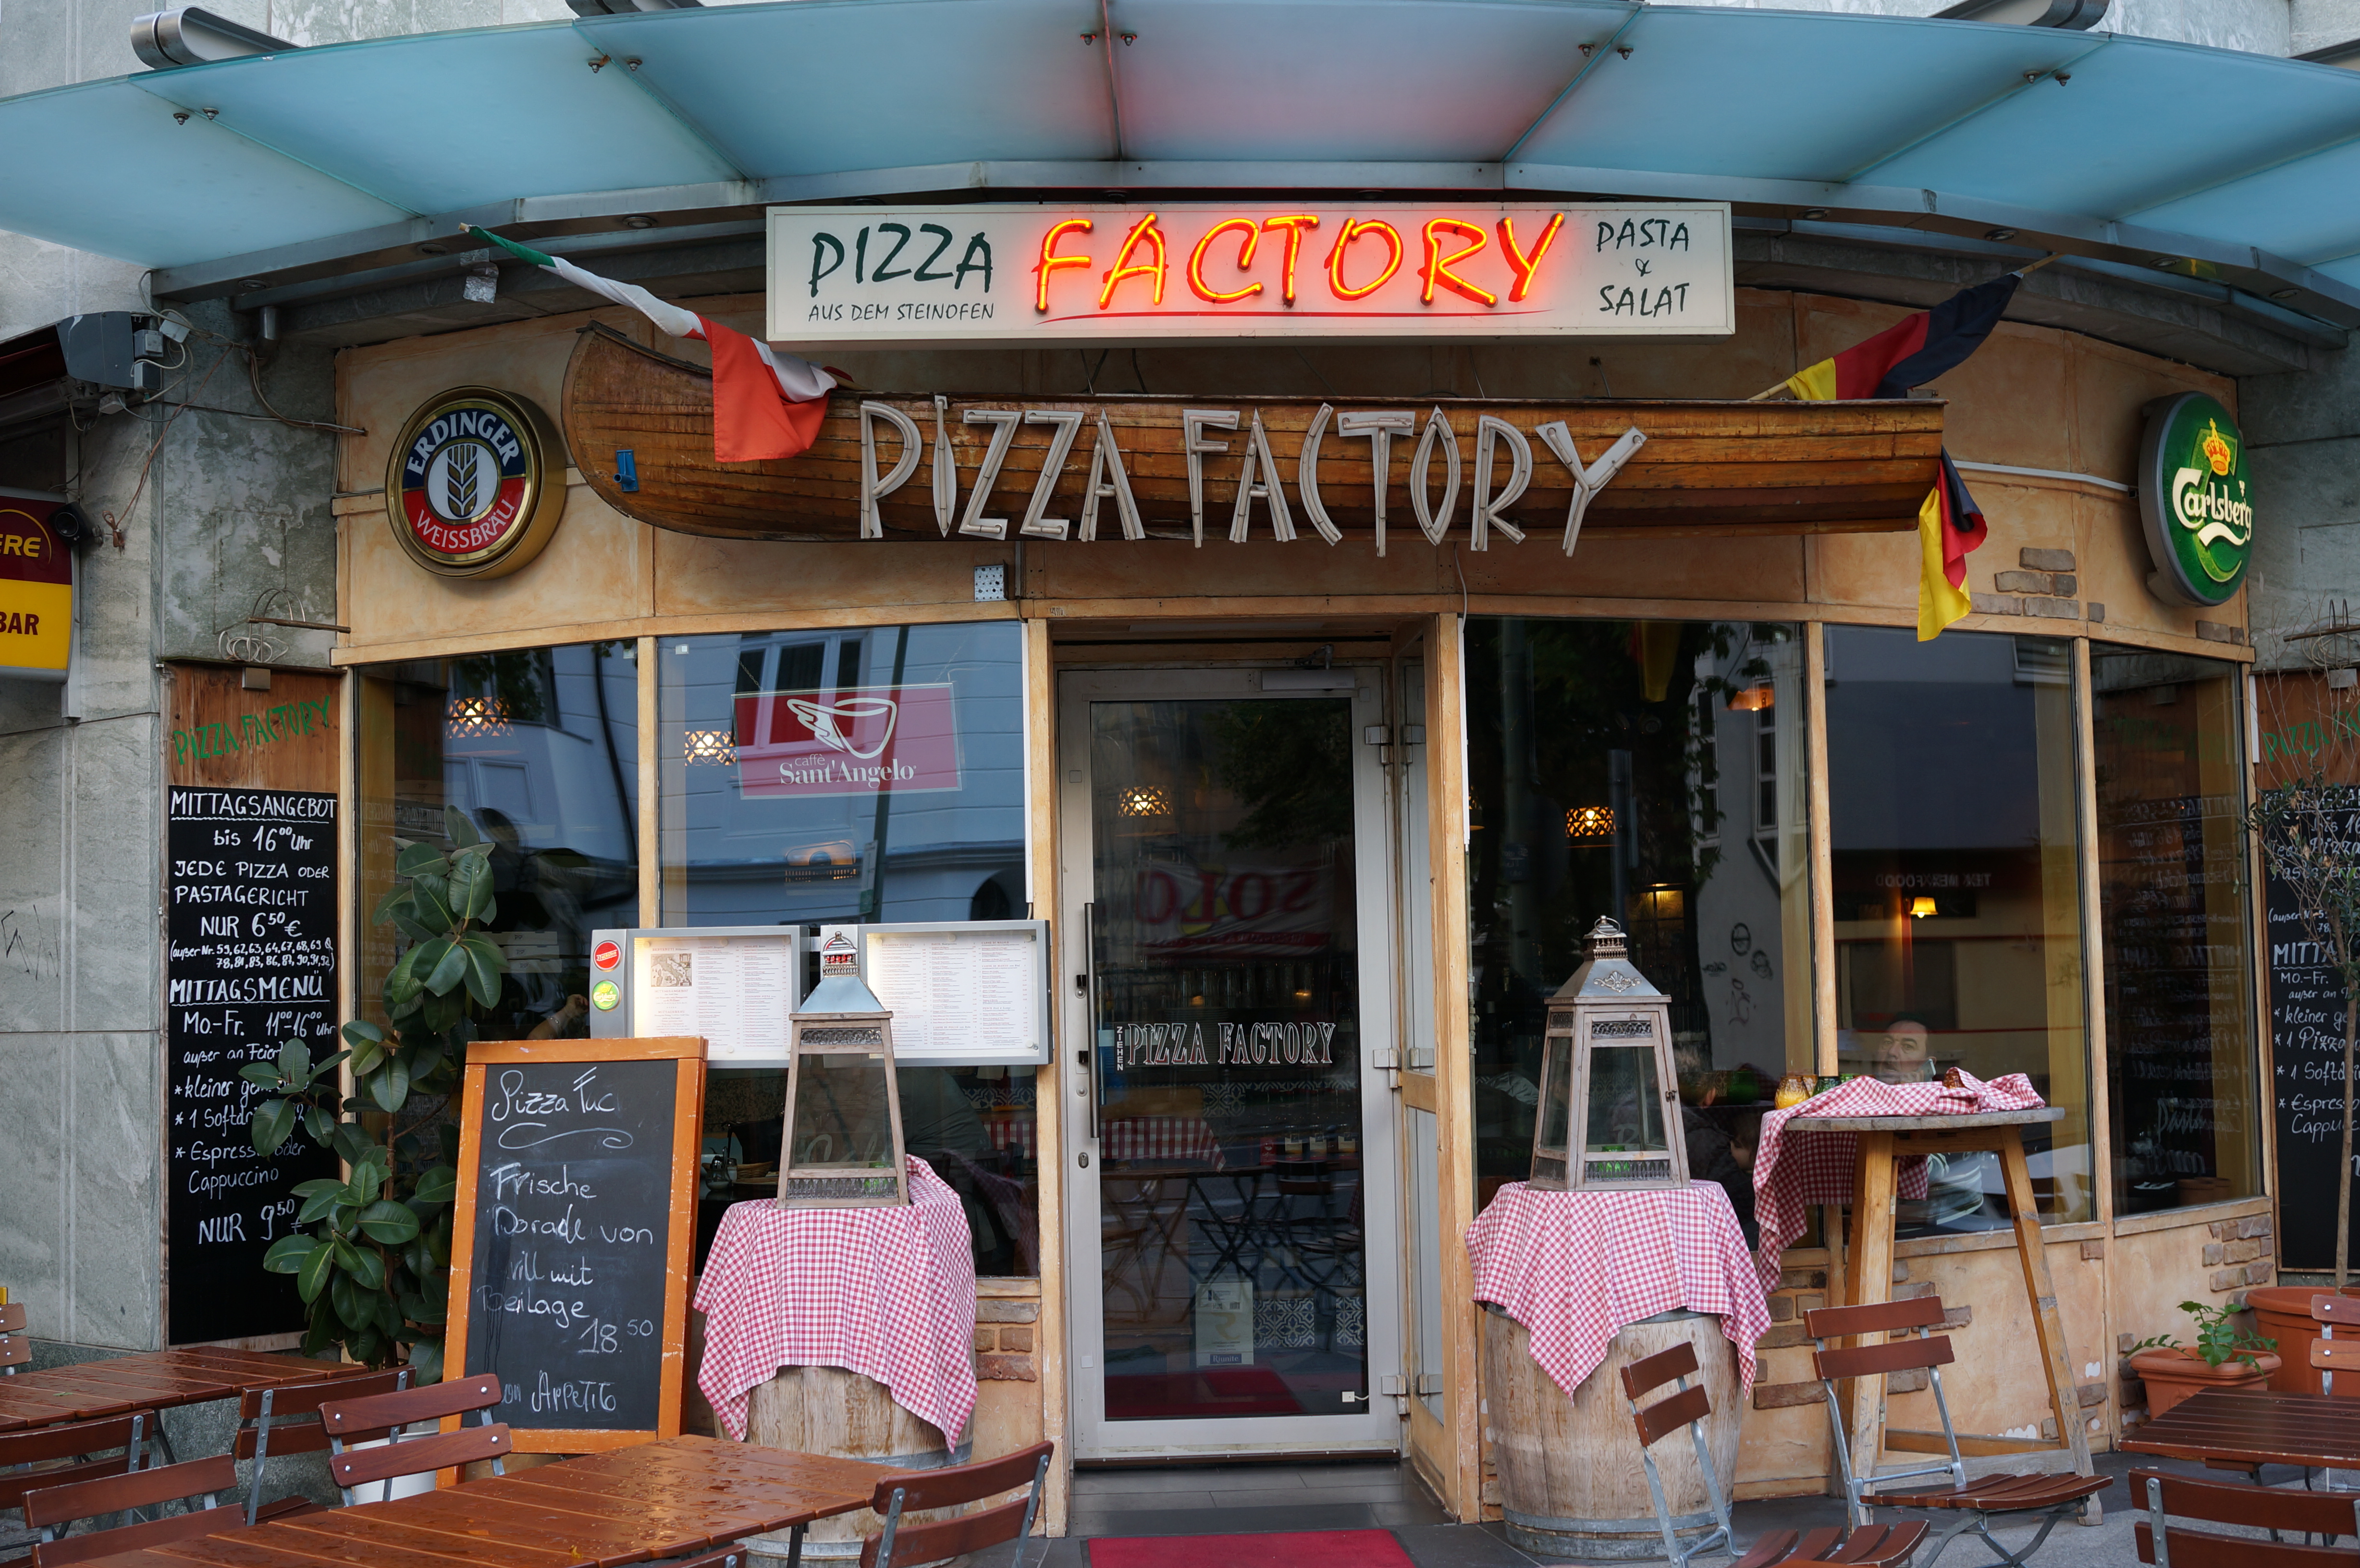
restaurant, bar, fast food, bakery, 2013, coffeehouse, germany, deutschland, berlin, sony, sigma, nex, nex6, lenstagged, steffenzahn, 30mm, sigma30mm28exdn, sigma30mmf28, sigma30mmf28dn, sigma30mm, tavern, sense